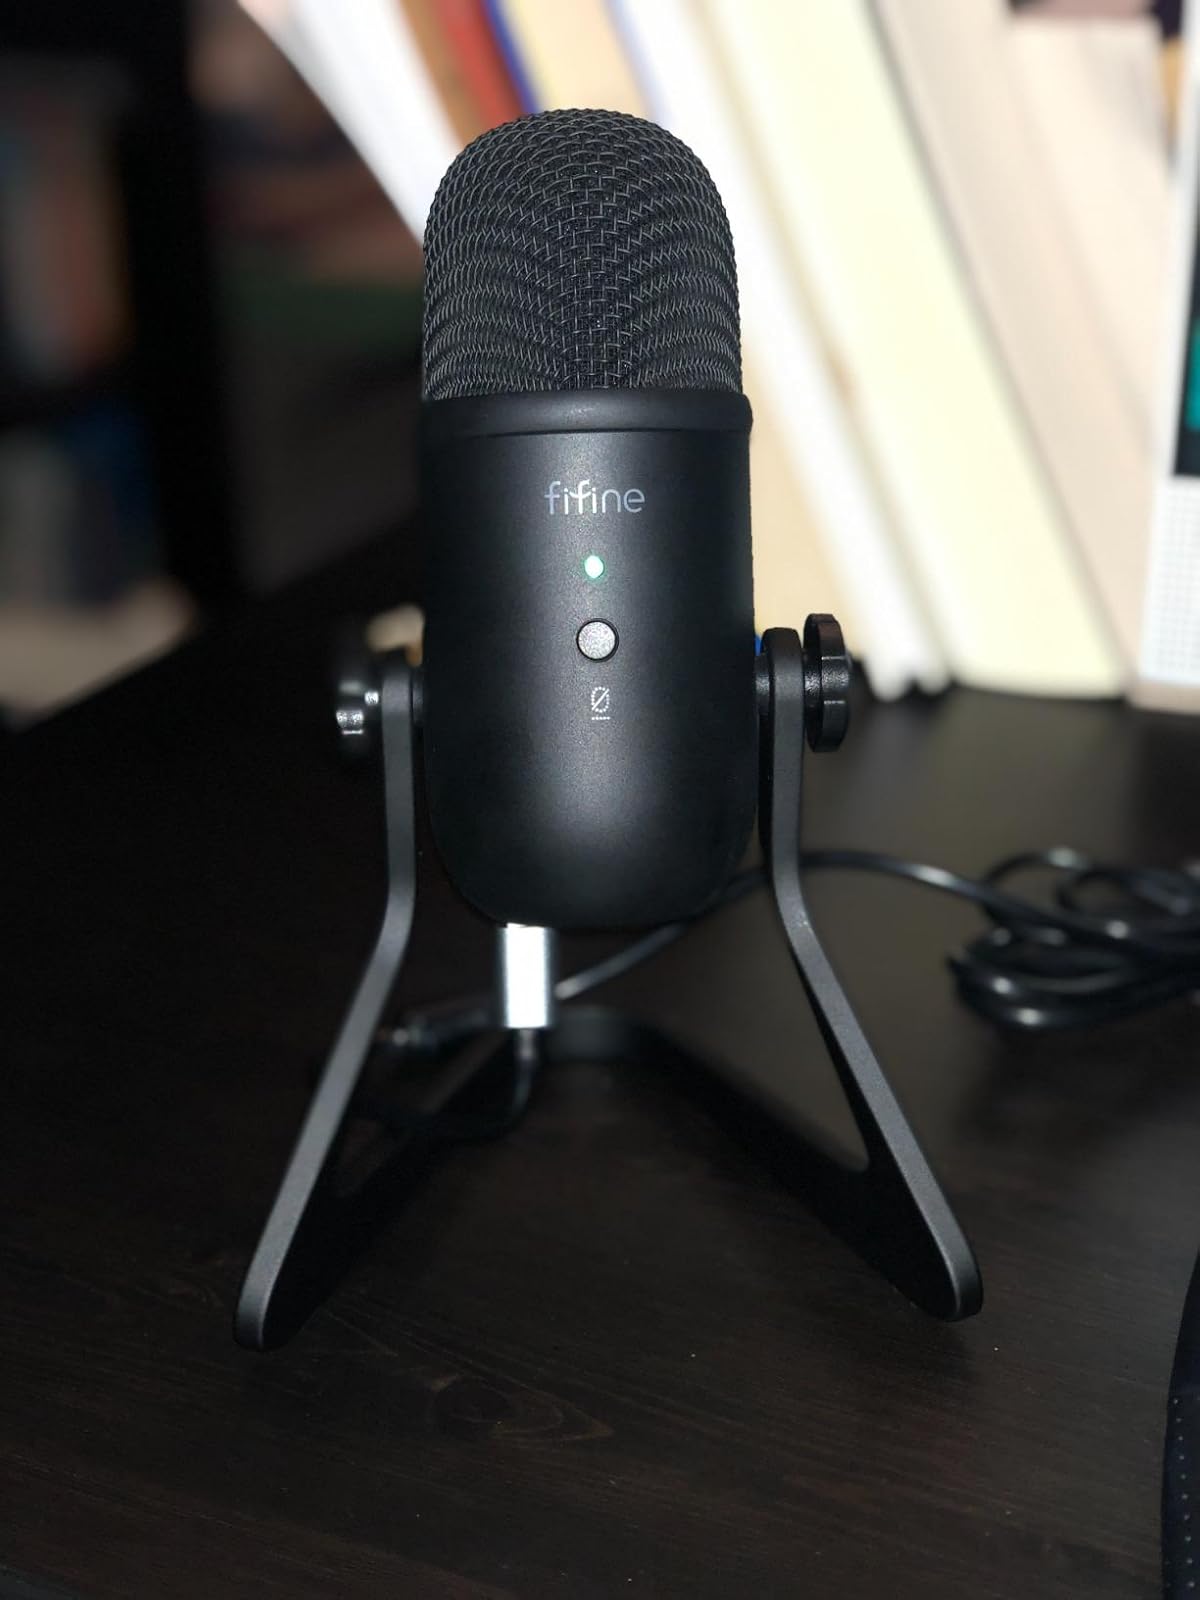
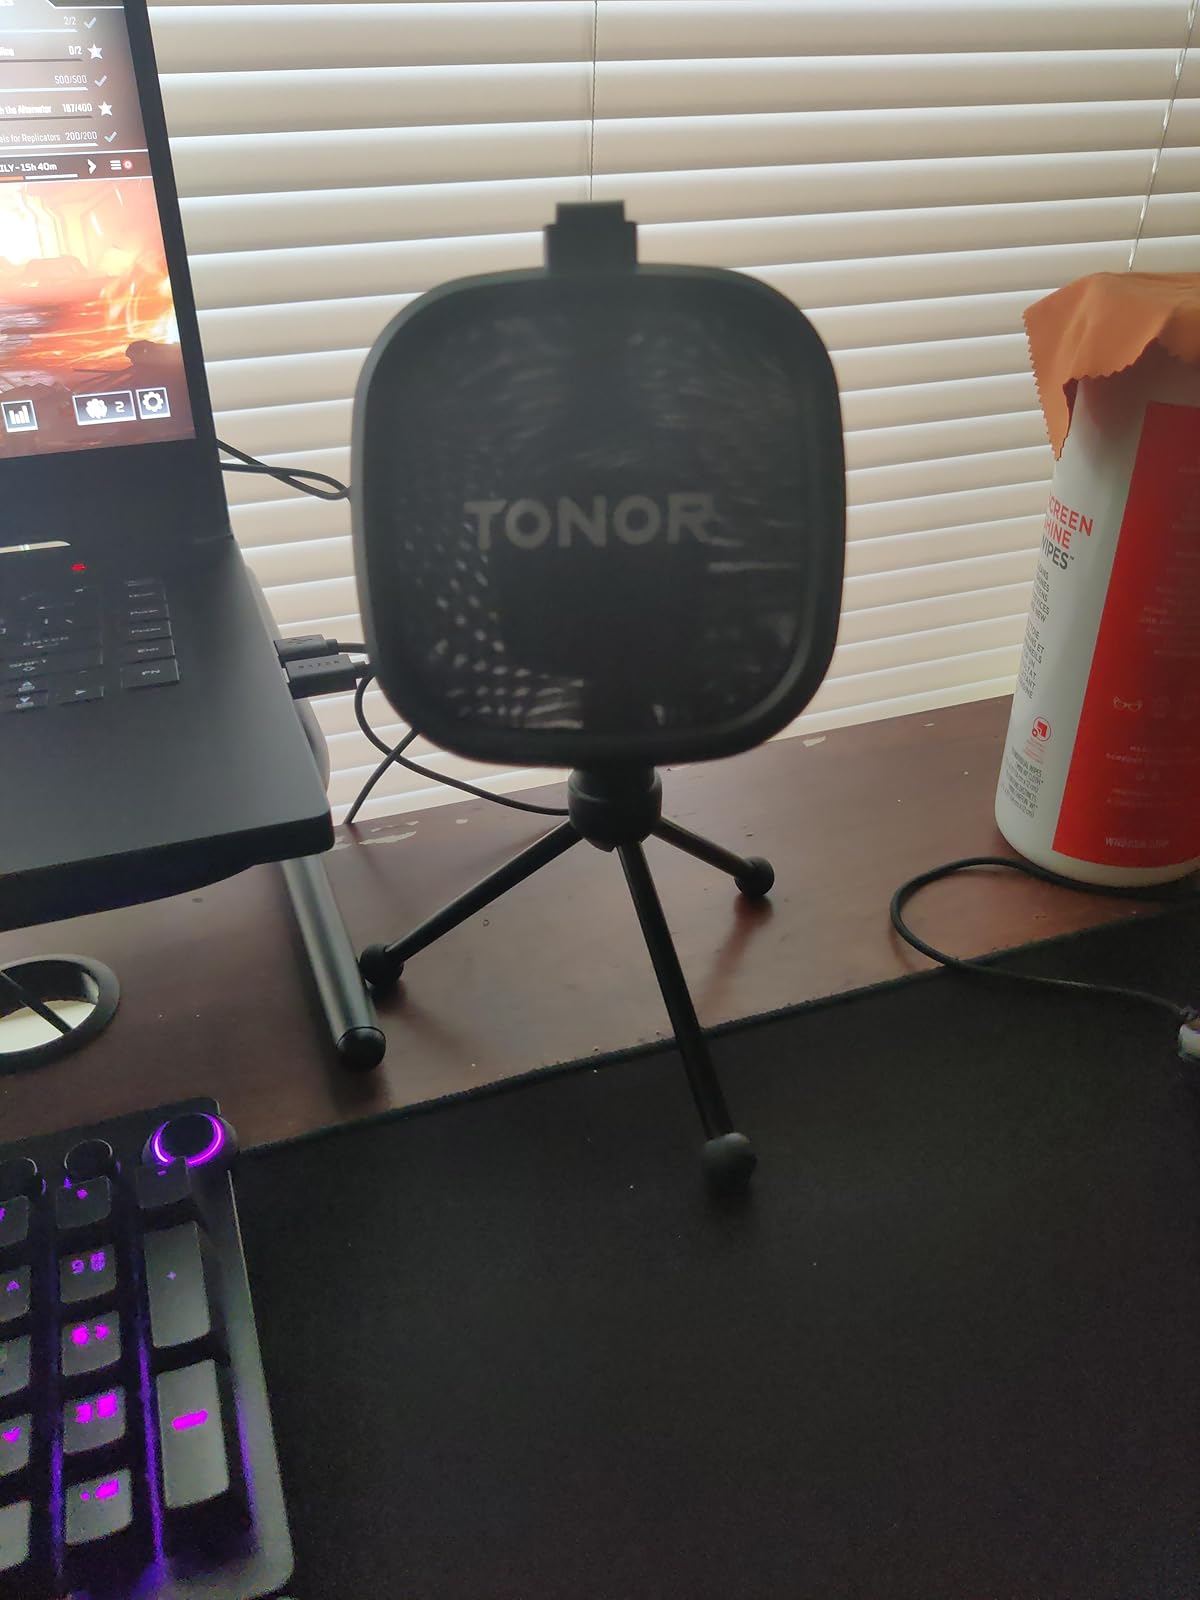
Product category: microphone
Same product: no